Checking Out (1989 film)

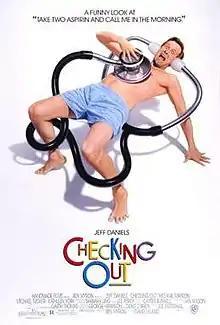

Checking Out is a 1988 American comedy film, directed by David Leland and starring Jeff Daniels. It tells the story of a successful airline executive in his thirties who, despite a loving family and fulfilling career, experiences an existential crisis when his best friend unexpectedly dies of a heart attack. The film satirizes 1980s suburban culture, particularly the yuppie fear of death in spite of professional, financial, and social success.